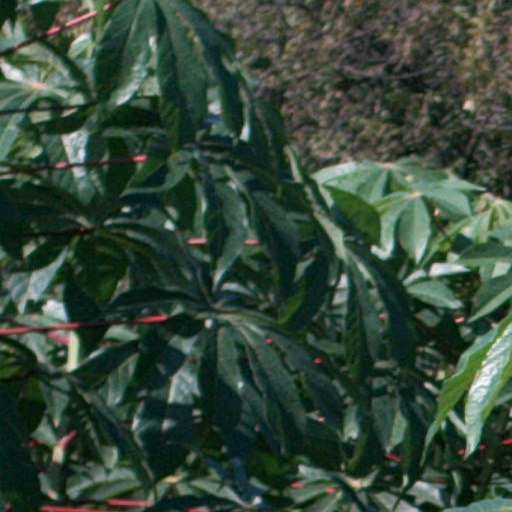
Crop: cassava